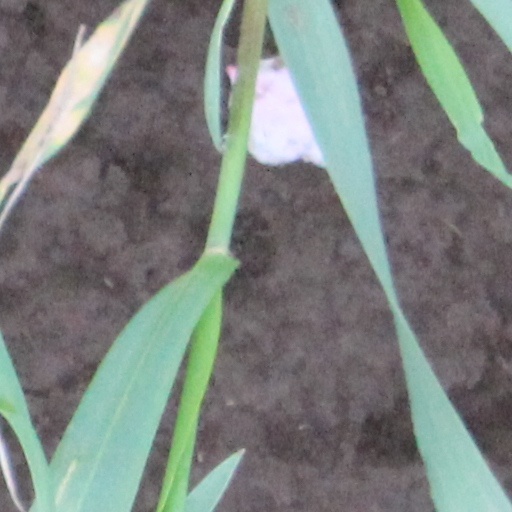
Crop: wheat